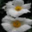
Label: poppy